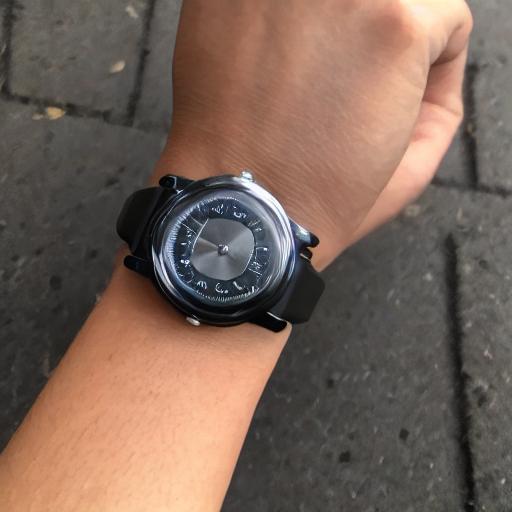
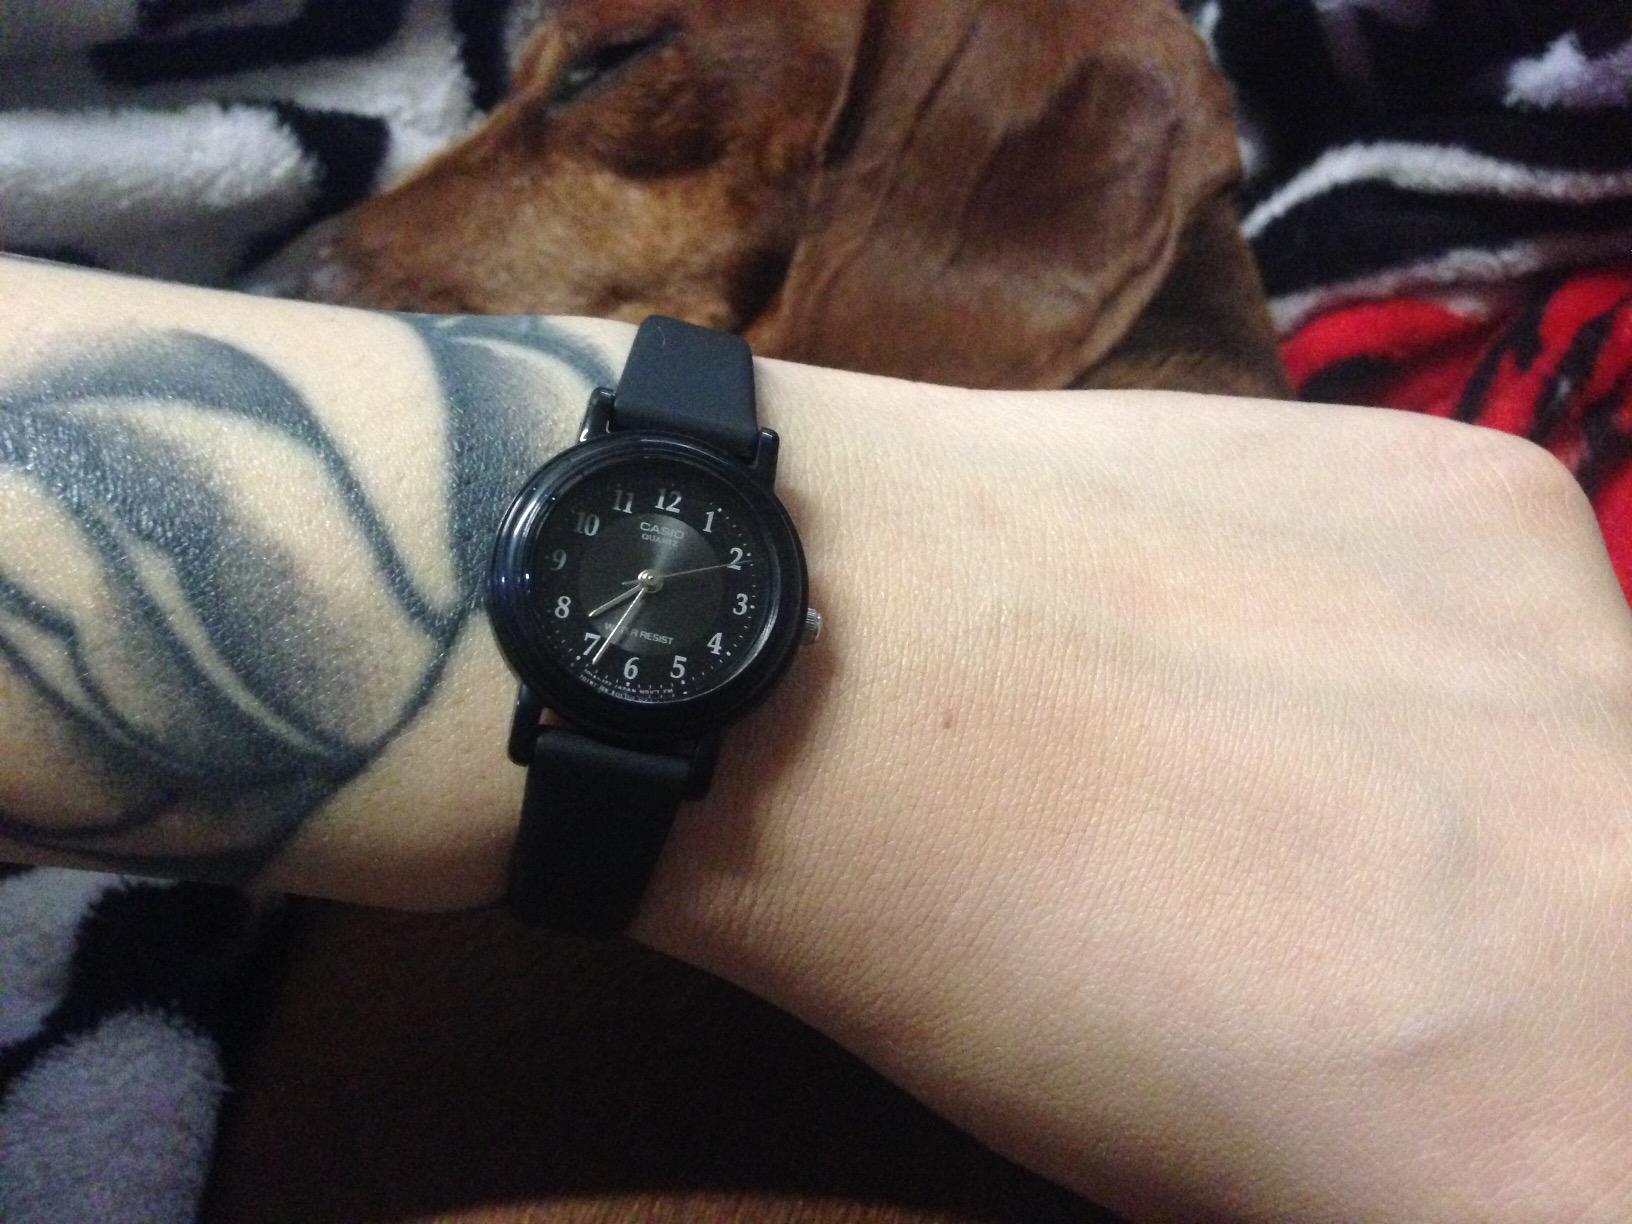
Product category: accessories_watch
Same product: no